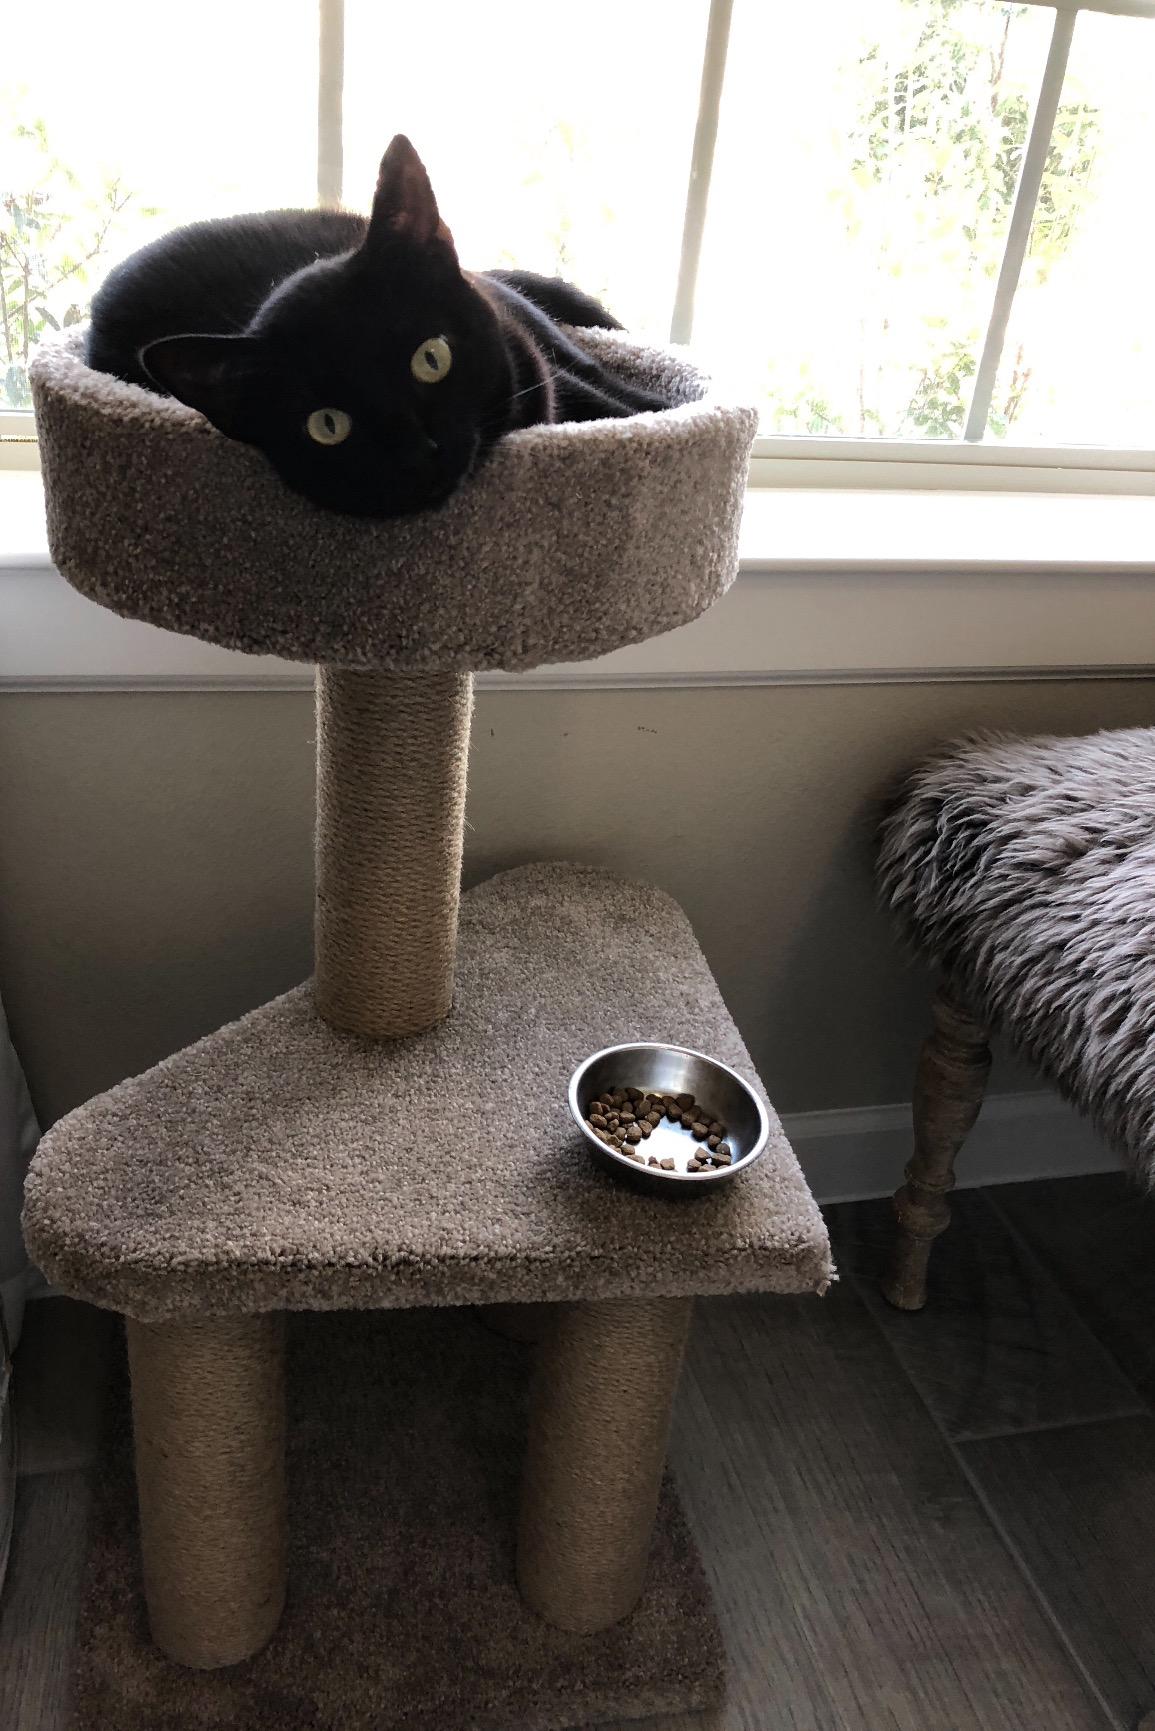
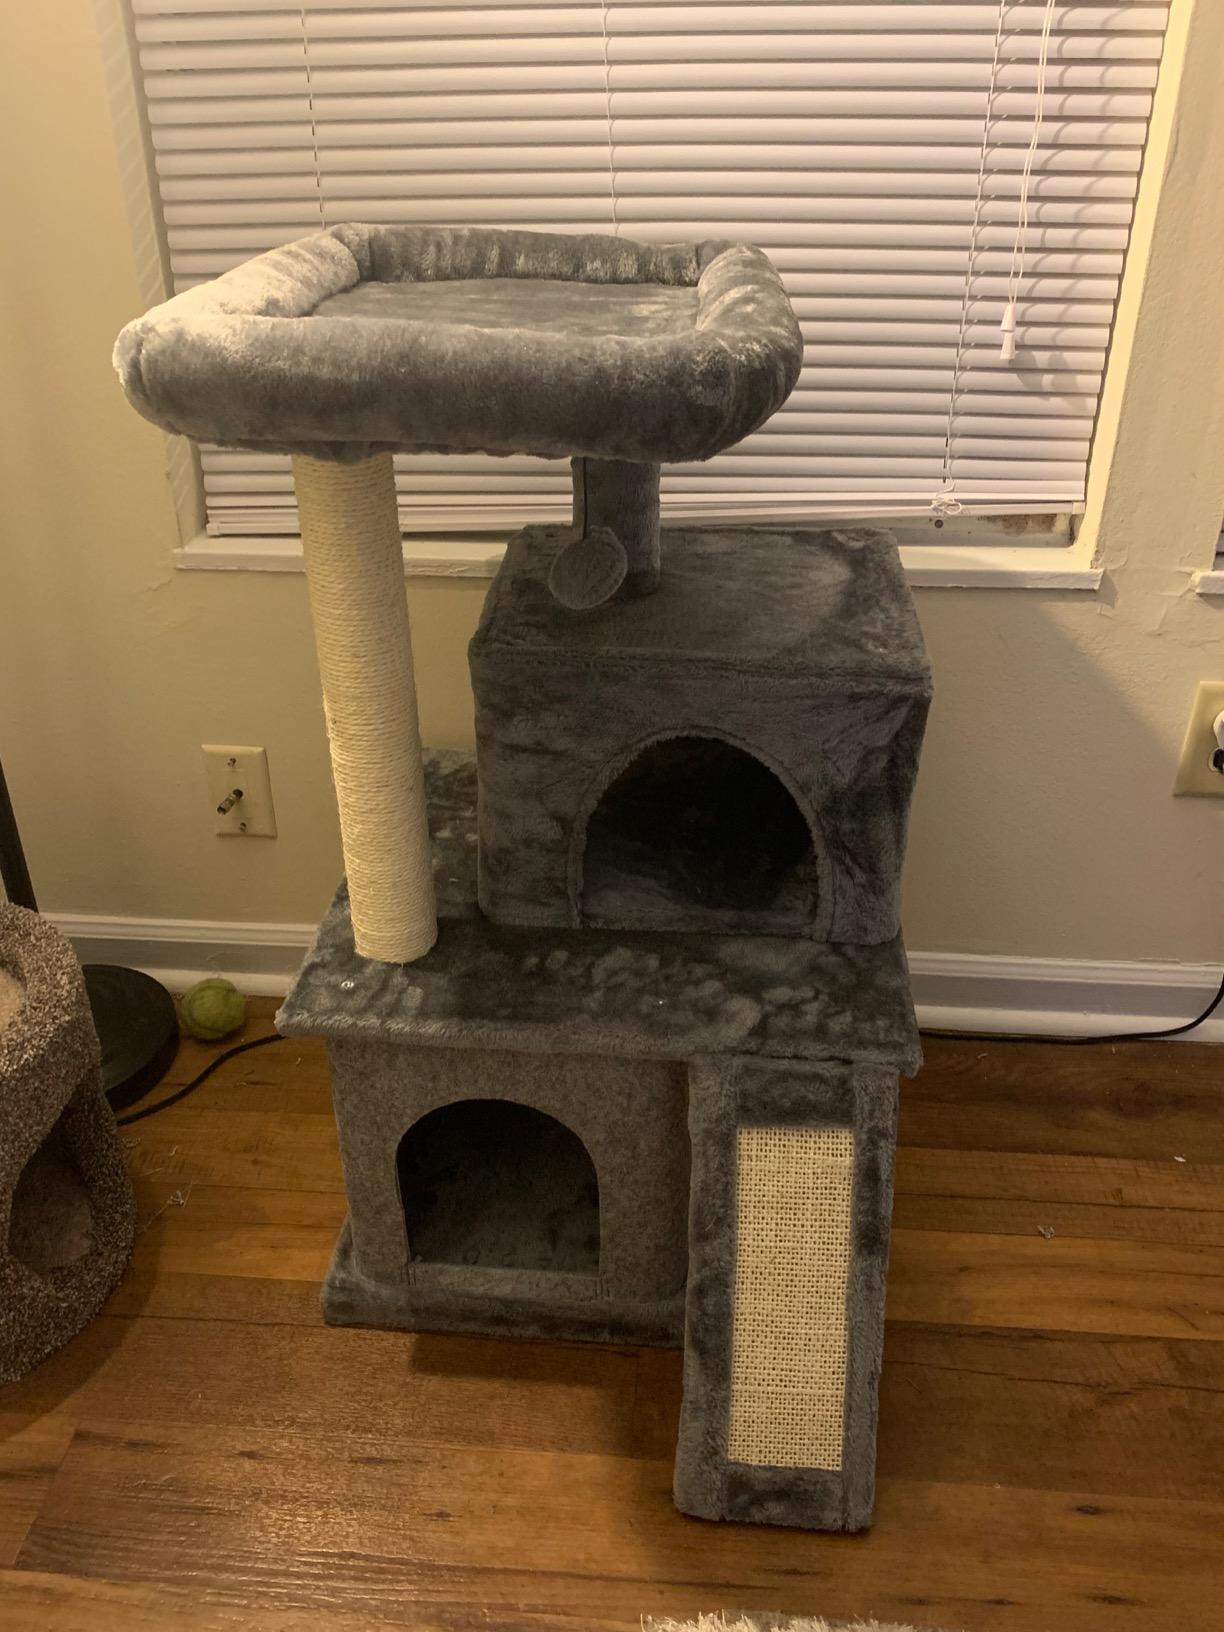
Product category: items_cat tree
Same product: no